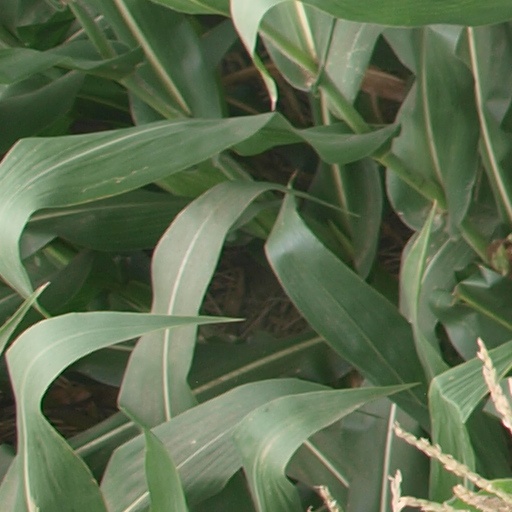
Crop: maize; corn